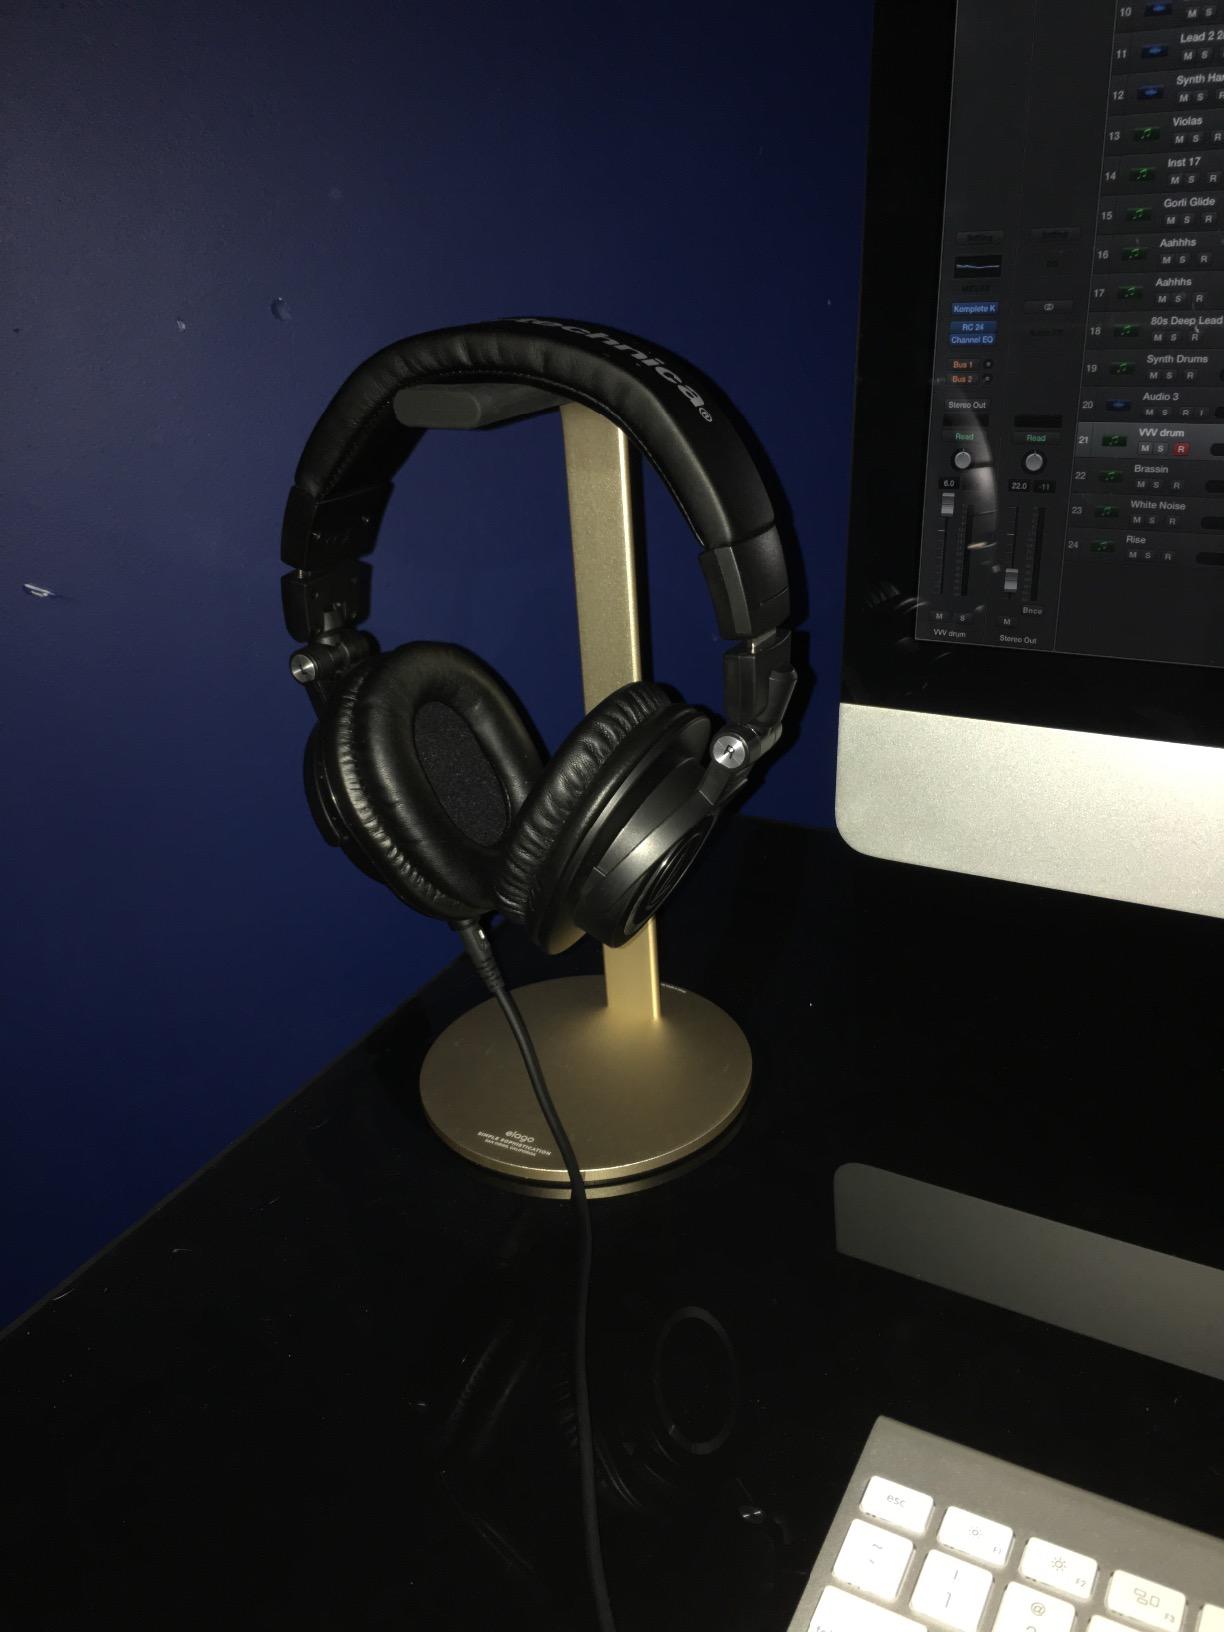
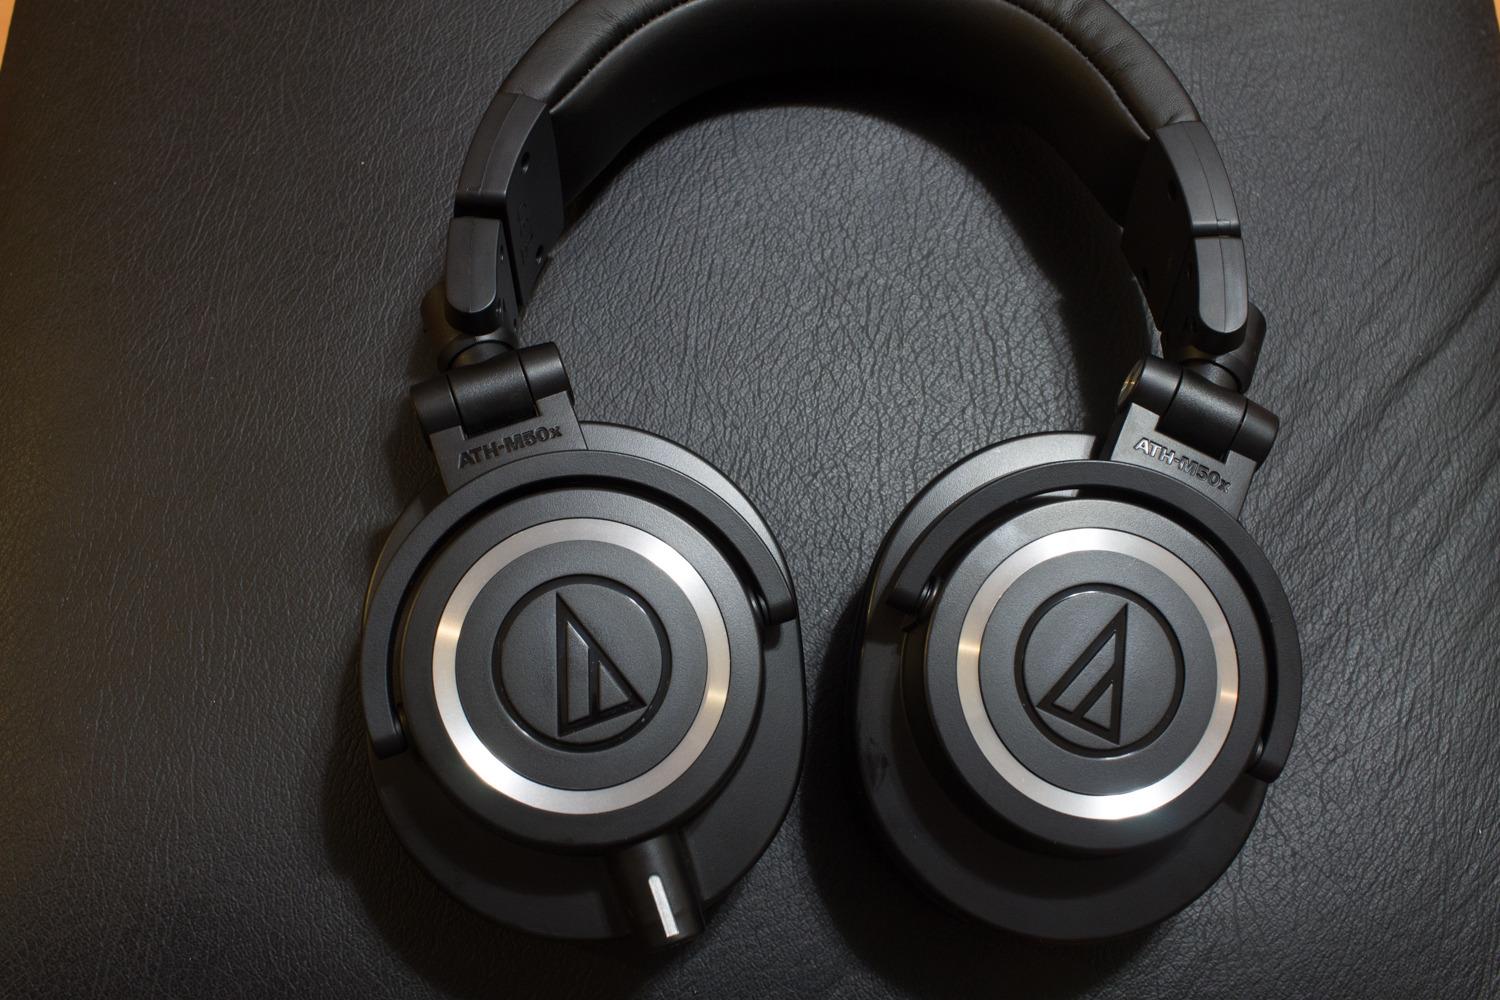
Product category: headphones
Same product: yes